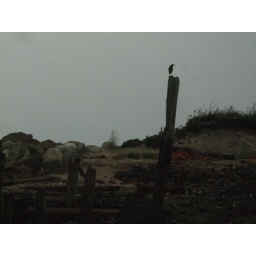
bird in the fog where the pamet river flows into cape cod bay, truro, massachusetts. july '08